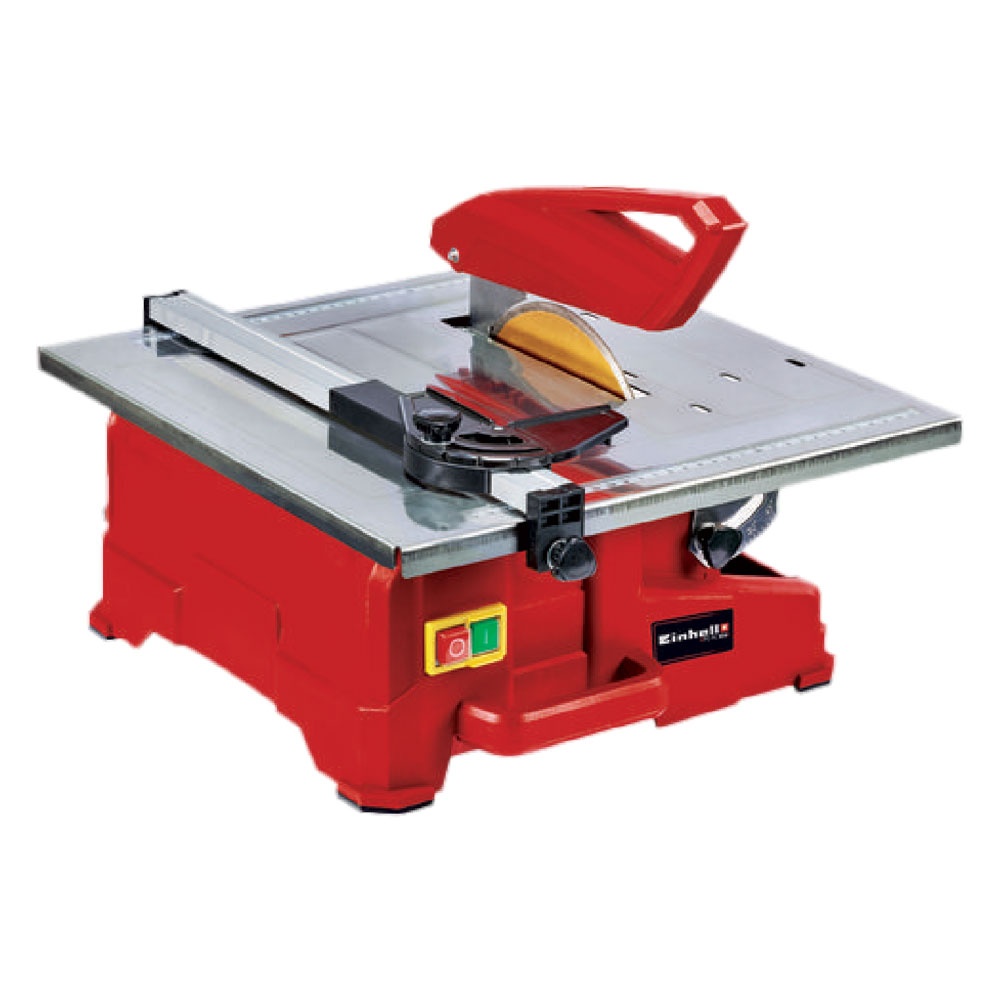
TAGLIAPIASTRELLE DA BANCO 'TC-TC800' 800 W
Per il taglio rapido e preciso di piastrelle per pavimenti e rivestimenti. Grazie al piano di lavoro inclinabile ed alla guida parallela, è possibile realizzare tagli obliqui, jolly, longitudinali. Il piano da 395x385 mm consente di impiegare tagli anche su piastrelle sovradimensionate. Altezza taglio max a 45° 14 mm, a 90° 34 mm. Disco diamantato Ø 180x25,4 mm, costantemente raffreddato e ripulito tramite vaschetta d'acqua connessa. Guida angolare per tagli di precisione a 45°. Serbatoio dell'acqua integrato per il raffreddamento ad acqua della lama. Piedi di appoggio antiscivolo per presa salda. Impugnatura per agevolare il trasporto. Protezione del disco da taglio che garantisce livello di sicurezza ottimale. Incluso disco diamantato e strumento. Supporto avvolgicavo incluso. Grado di protezione IPX4.
Brand: EINHELL
Category: Hardware > Tools > Cutters > Tile & Shingle Cutters > Power Cutters